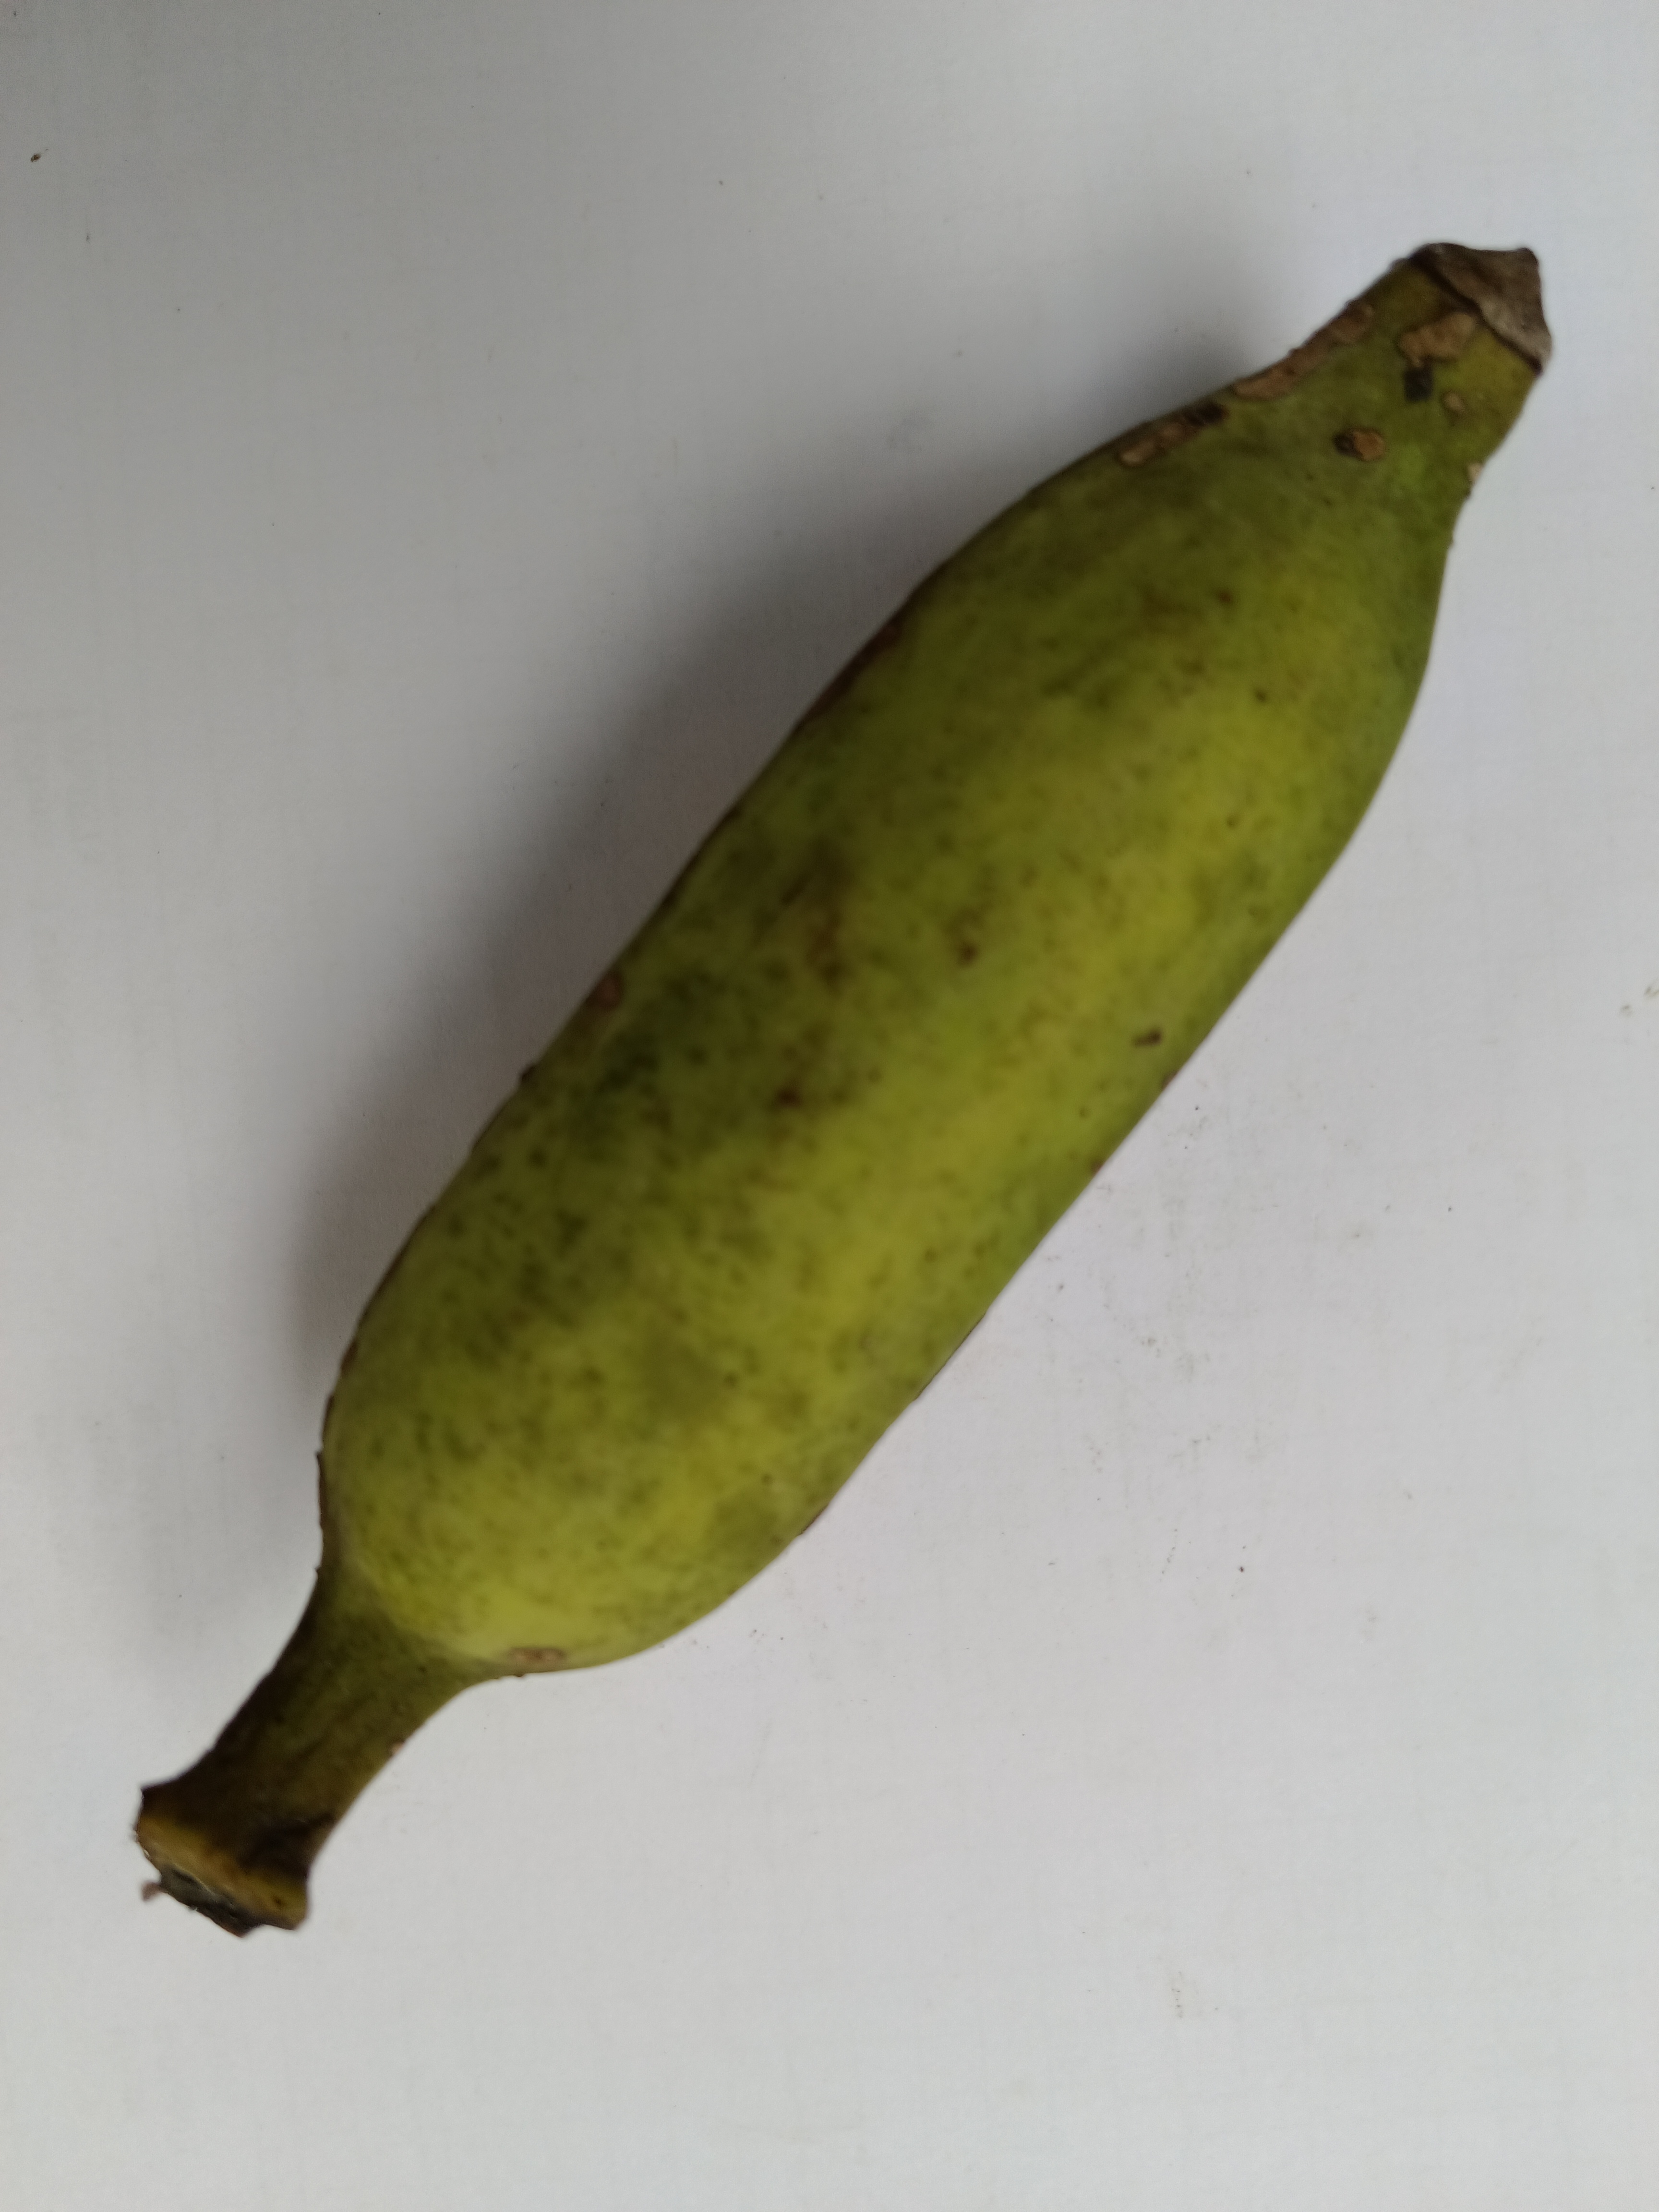
Banana variety: Deshi